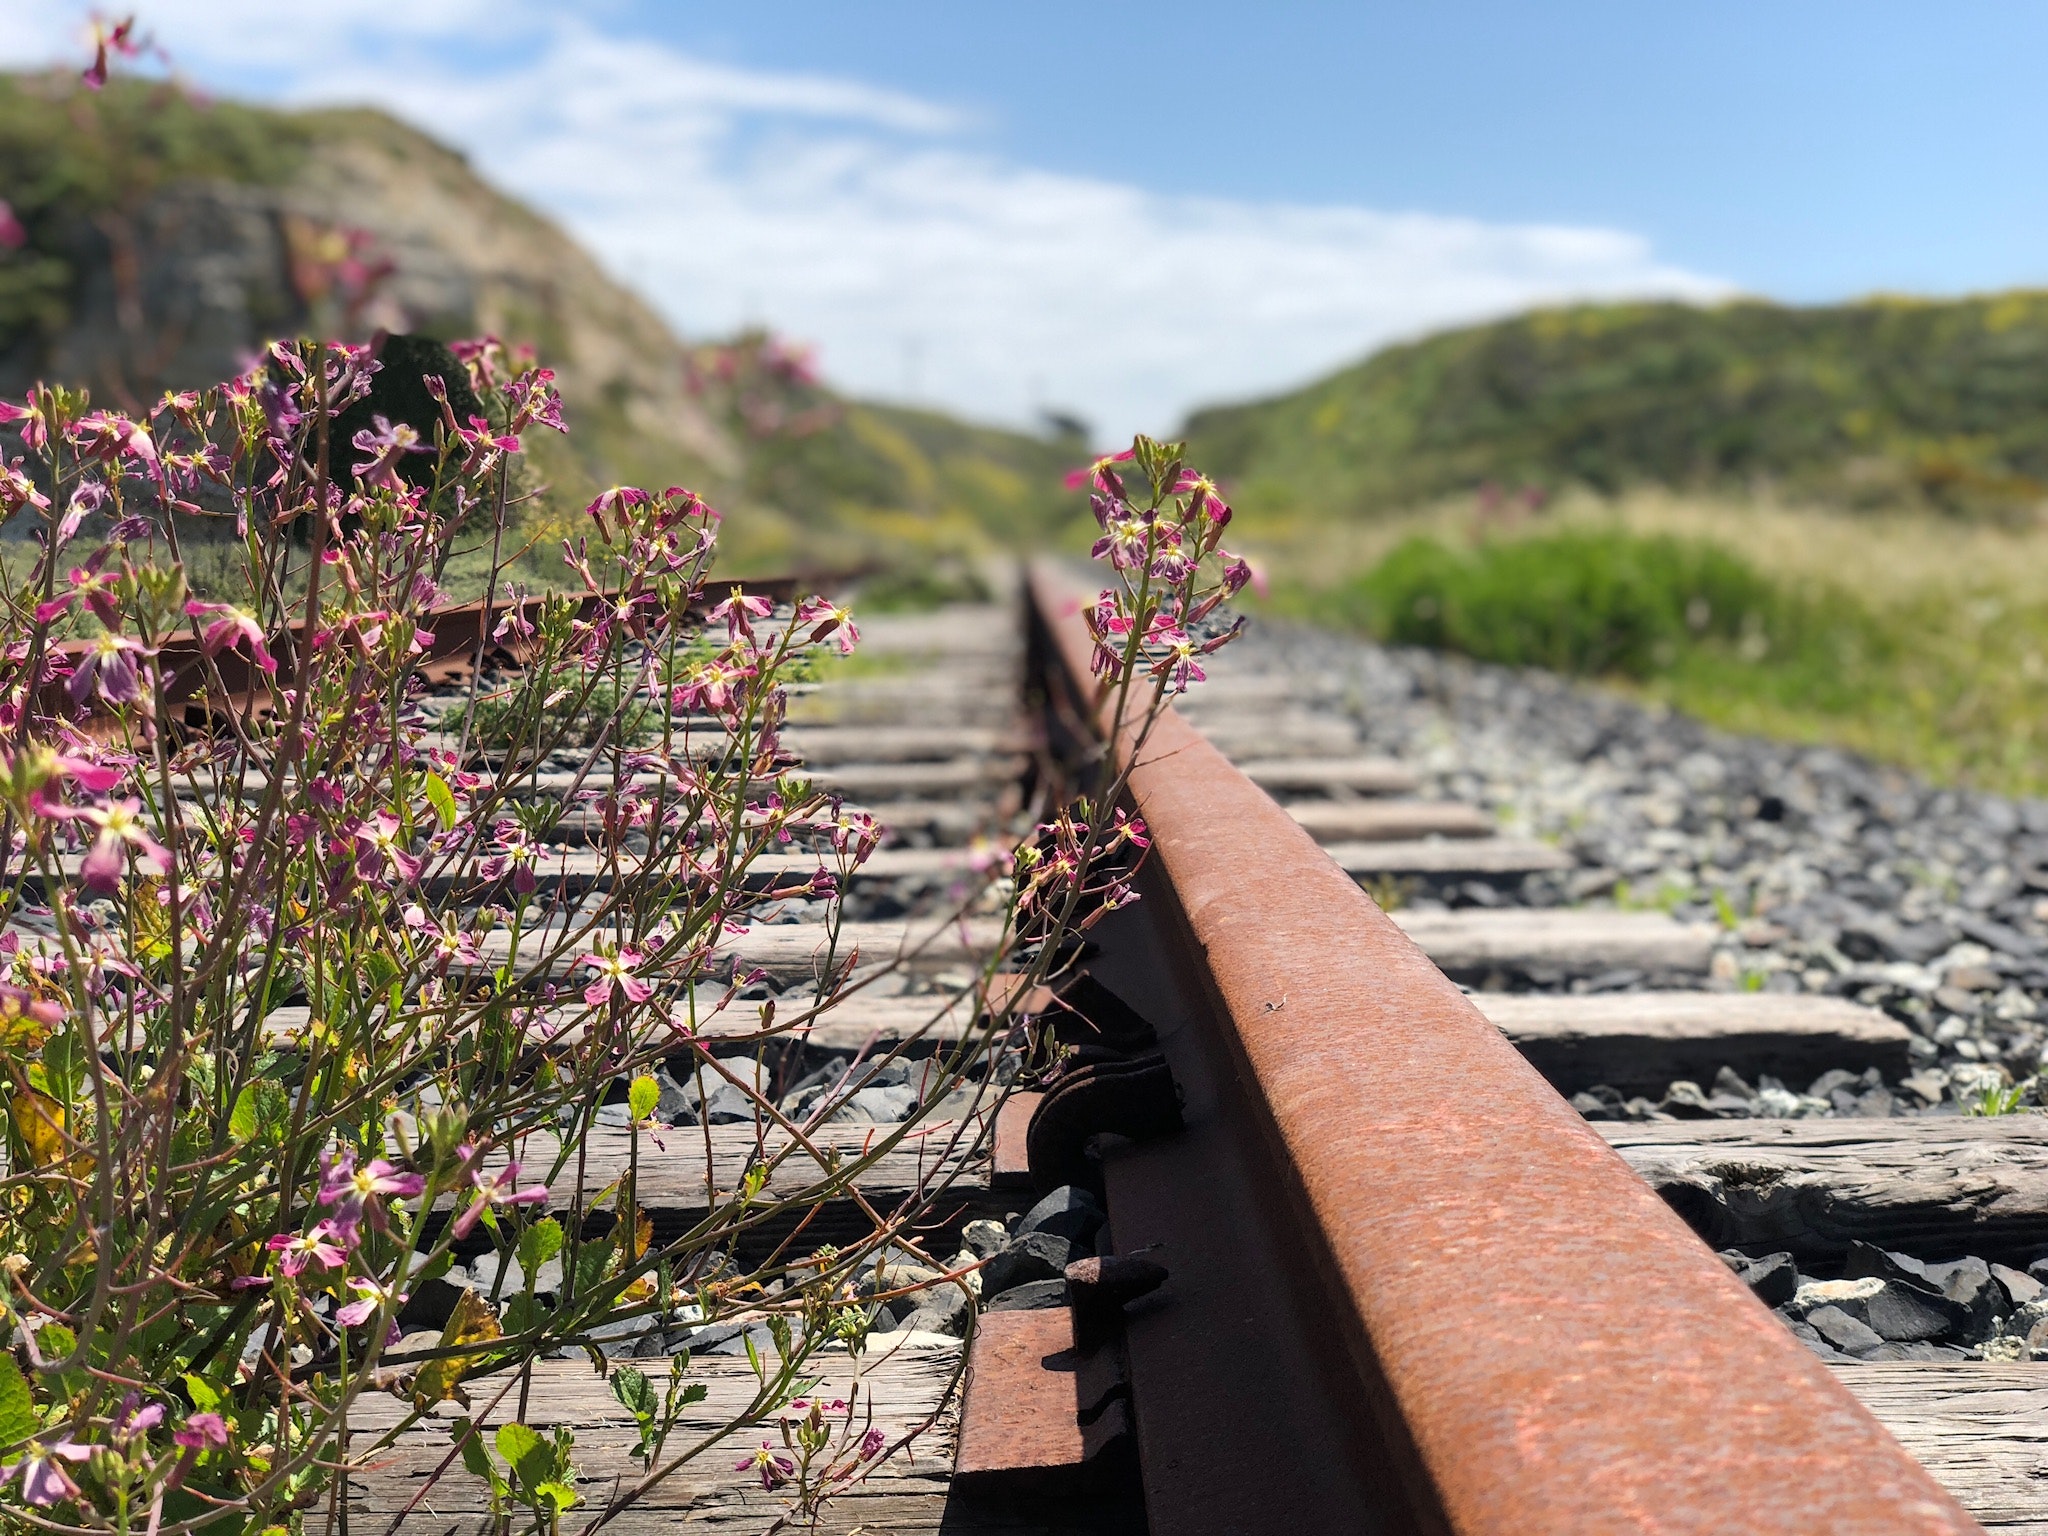
vegetation, flower, plant, transport, spring, botany, leaf, walkway, wildflower, rock, vacation, track, shrub, leisure, roof